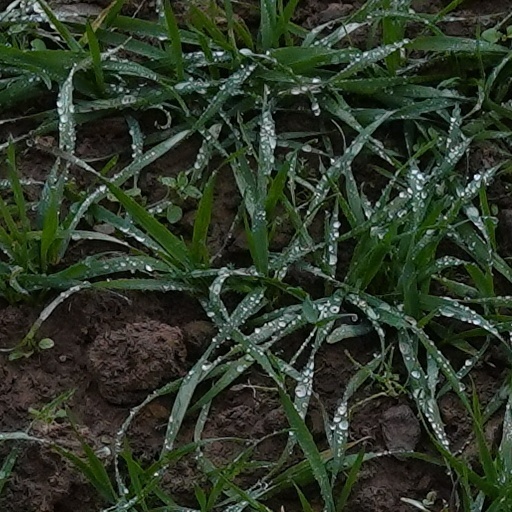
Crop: wheat